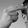
ASL letter: H